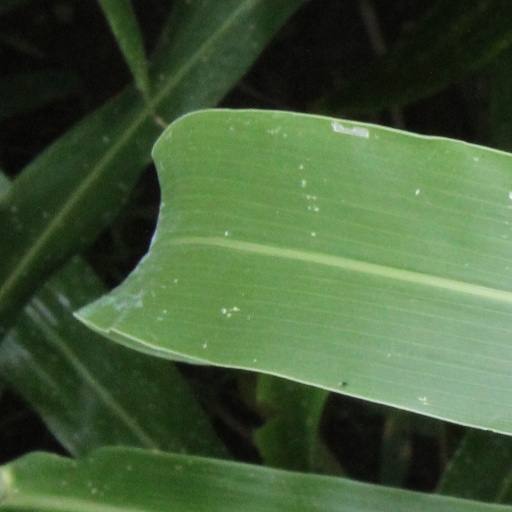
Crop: sorghum